Elle Macpherson

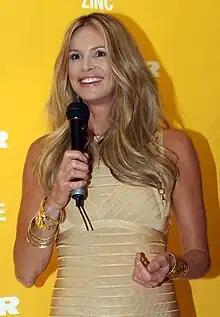
Macpherson in Sydney in 2011

Eleanor Nancy Macpherson (born ) is an Australian model, businesswoman, television host, and actress.